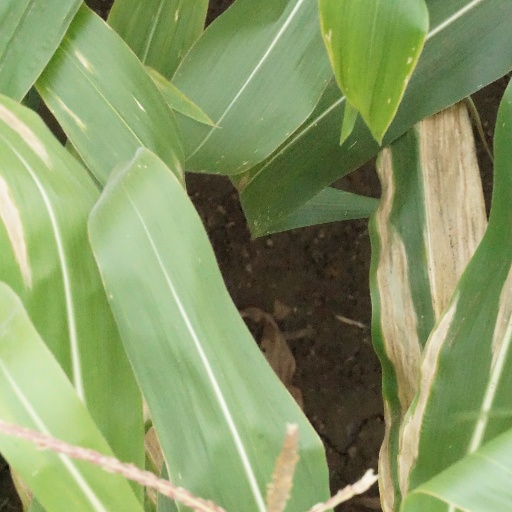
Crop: maize; corn